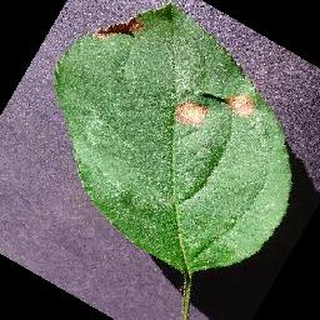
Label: apple_black_rot